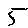
Label: 5